Jolina Magdangal

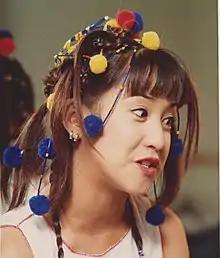
Jolina's camp style, most prevalent during the 1990s and 2000s

In 1994, Magdangal was chosen by Walt Disney Records to be its first Filipino recording artist to sing the theme songs of Disney classics "Pocahontas" (1995) and "The Hunchback of Notre-Dame" (1996) for Philippine promotion. Before that, she appeared in the accompanying soundtrack album for the show "Ang TV", where she recorded "Magkaibigang Tunay", the theme song of her segment "Payong Kaibigan".